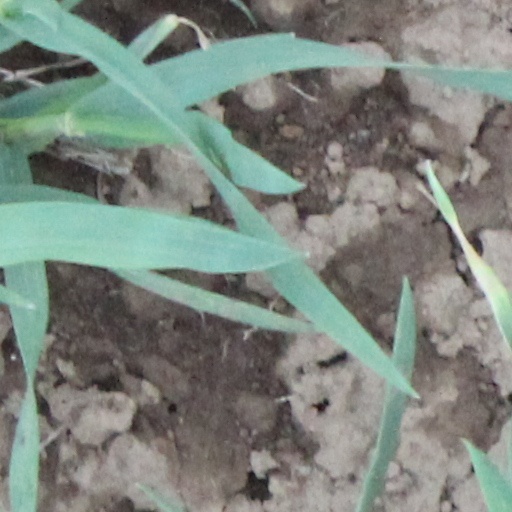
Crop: wheat